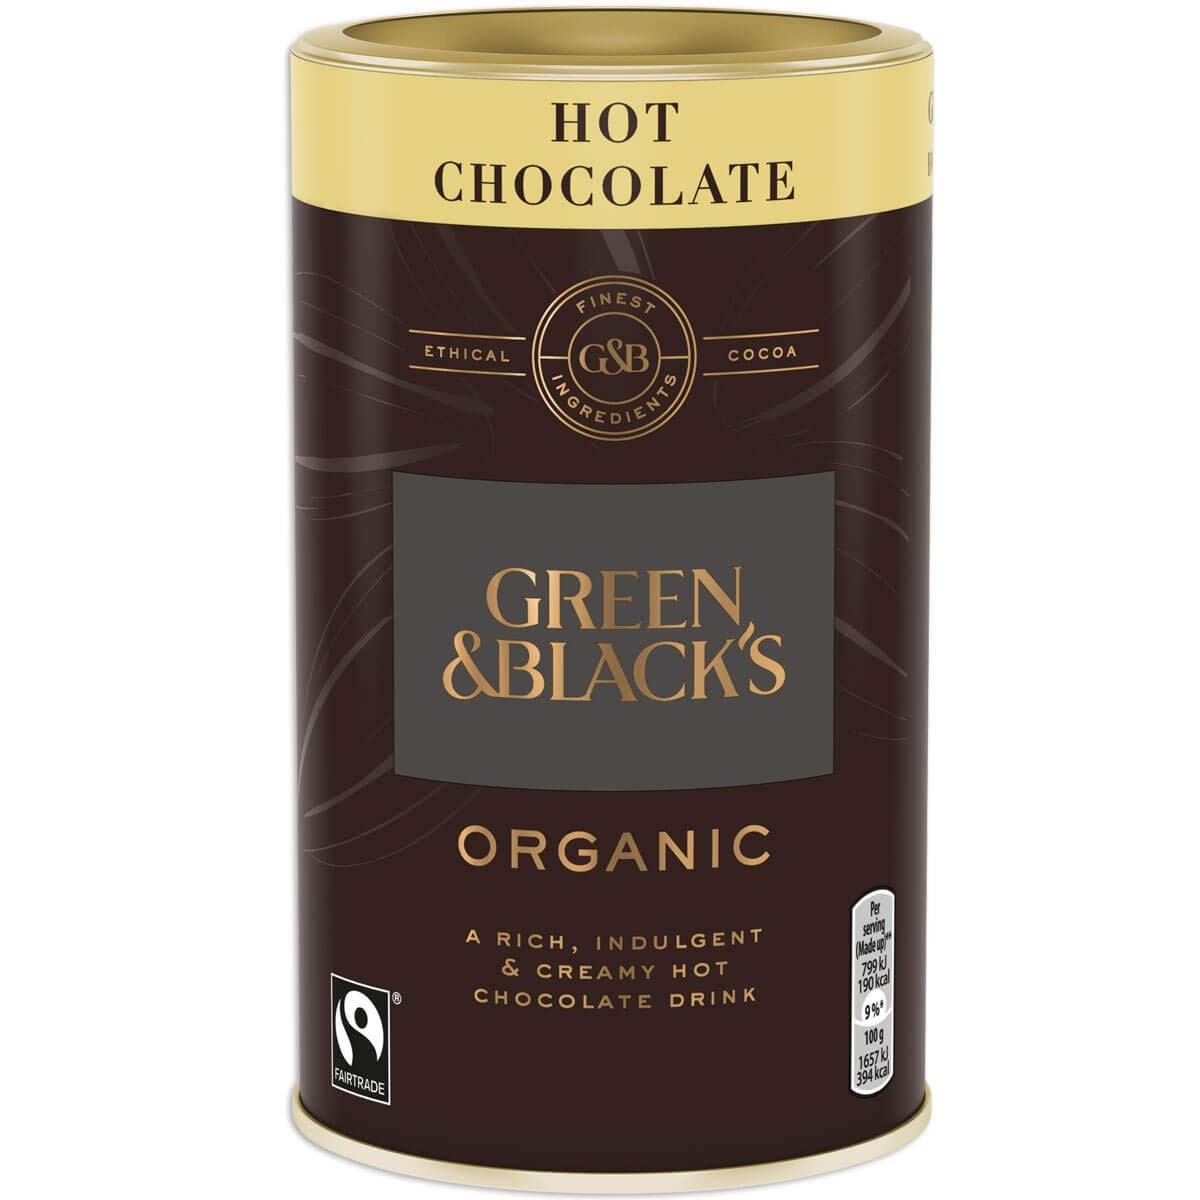
Item Name: (2 Pack) - Green & Blacks - Organic Hot Chocolate | 300g | 2 PACK BUNDLE
Value: 600.0
Unit: Gram

Price: 20.65